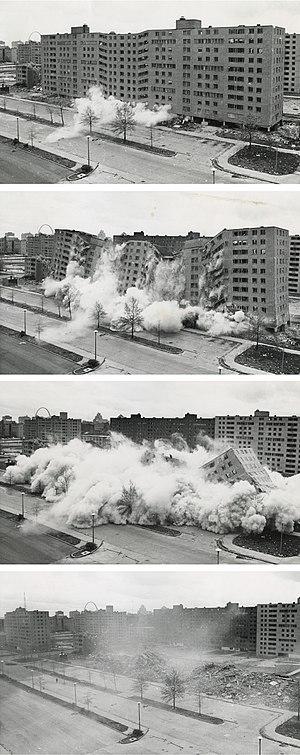
Pruitt-Igoe était un grand quartier d'habitat social construit dans les années 1950 à Saint-Louis aux États-Unis. Il comportait 33 immeubles et 2 870 logements. Minoru Yamasaki, qui a réalisé le World Trade Center, en a été l'architecte. Ce quartier a été démoli en 1972, après seulement vingt années d'occupation.